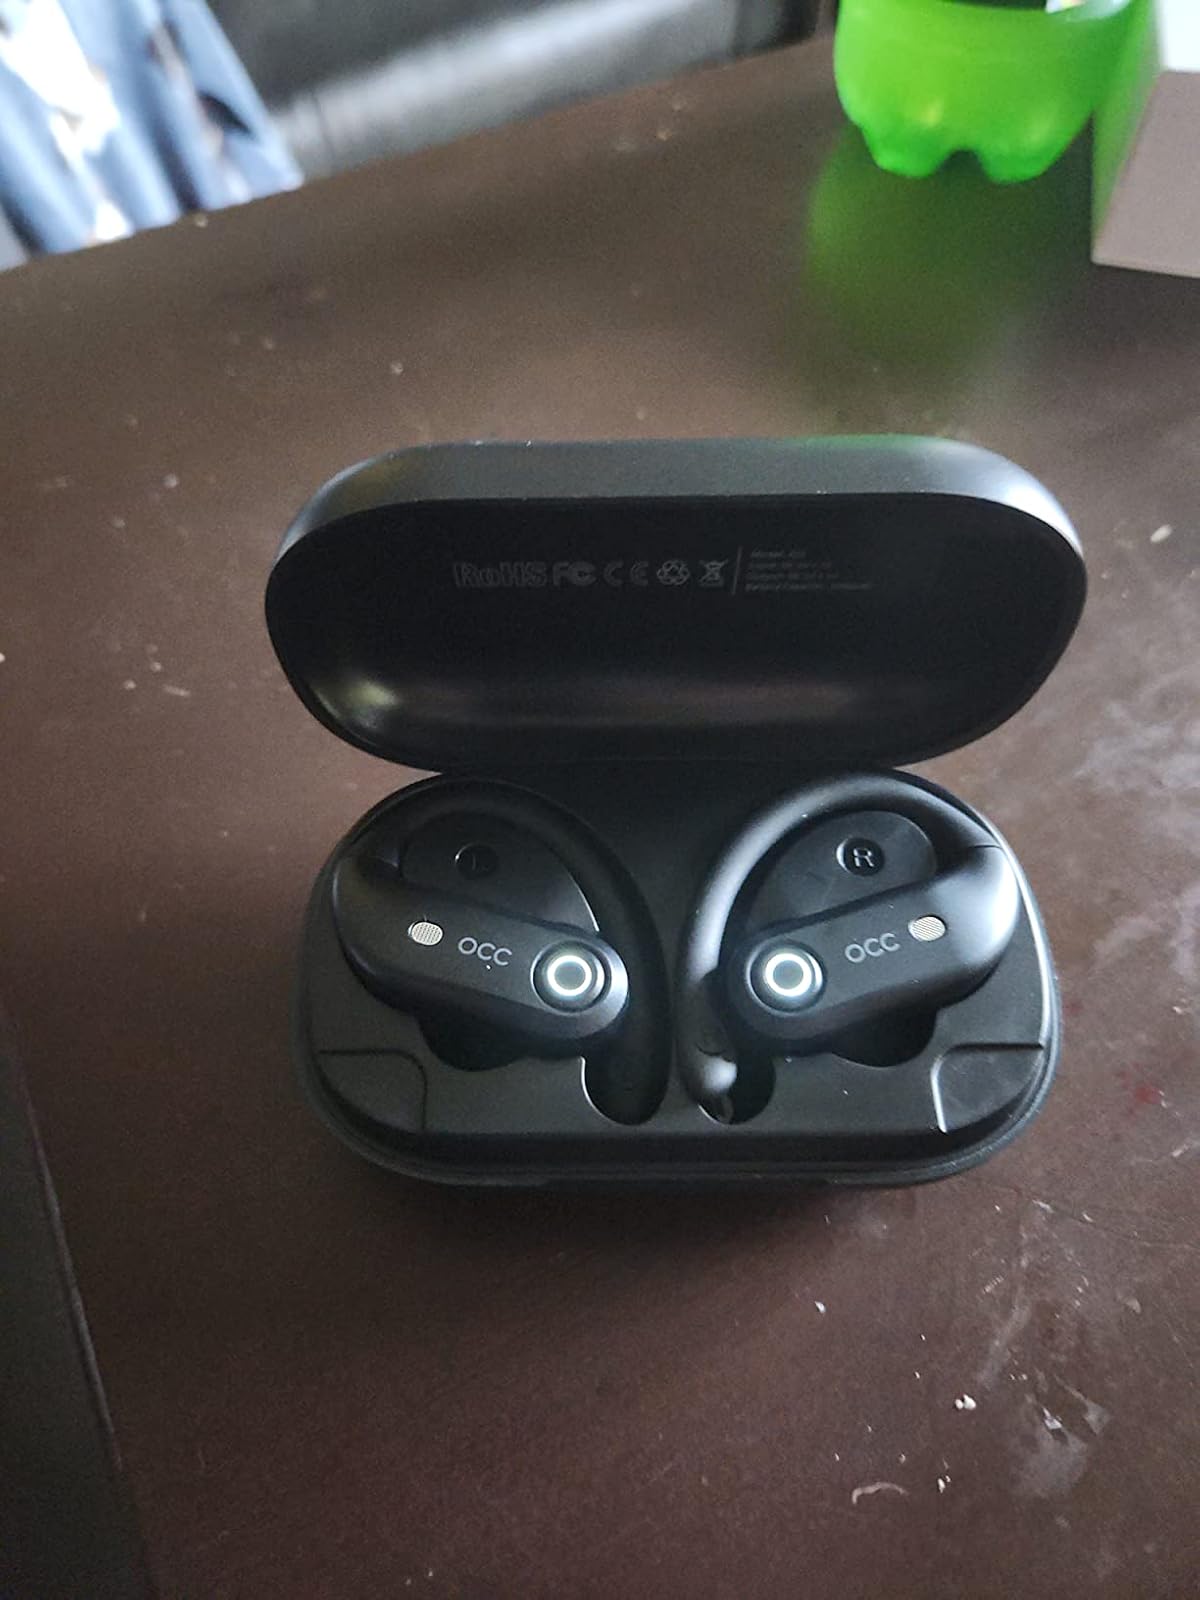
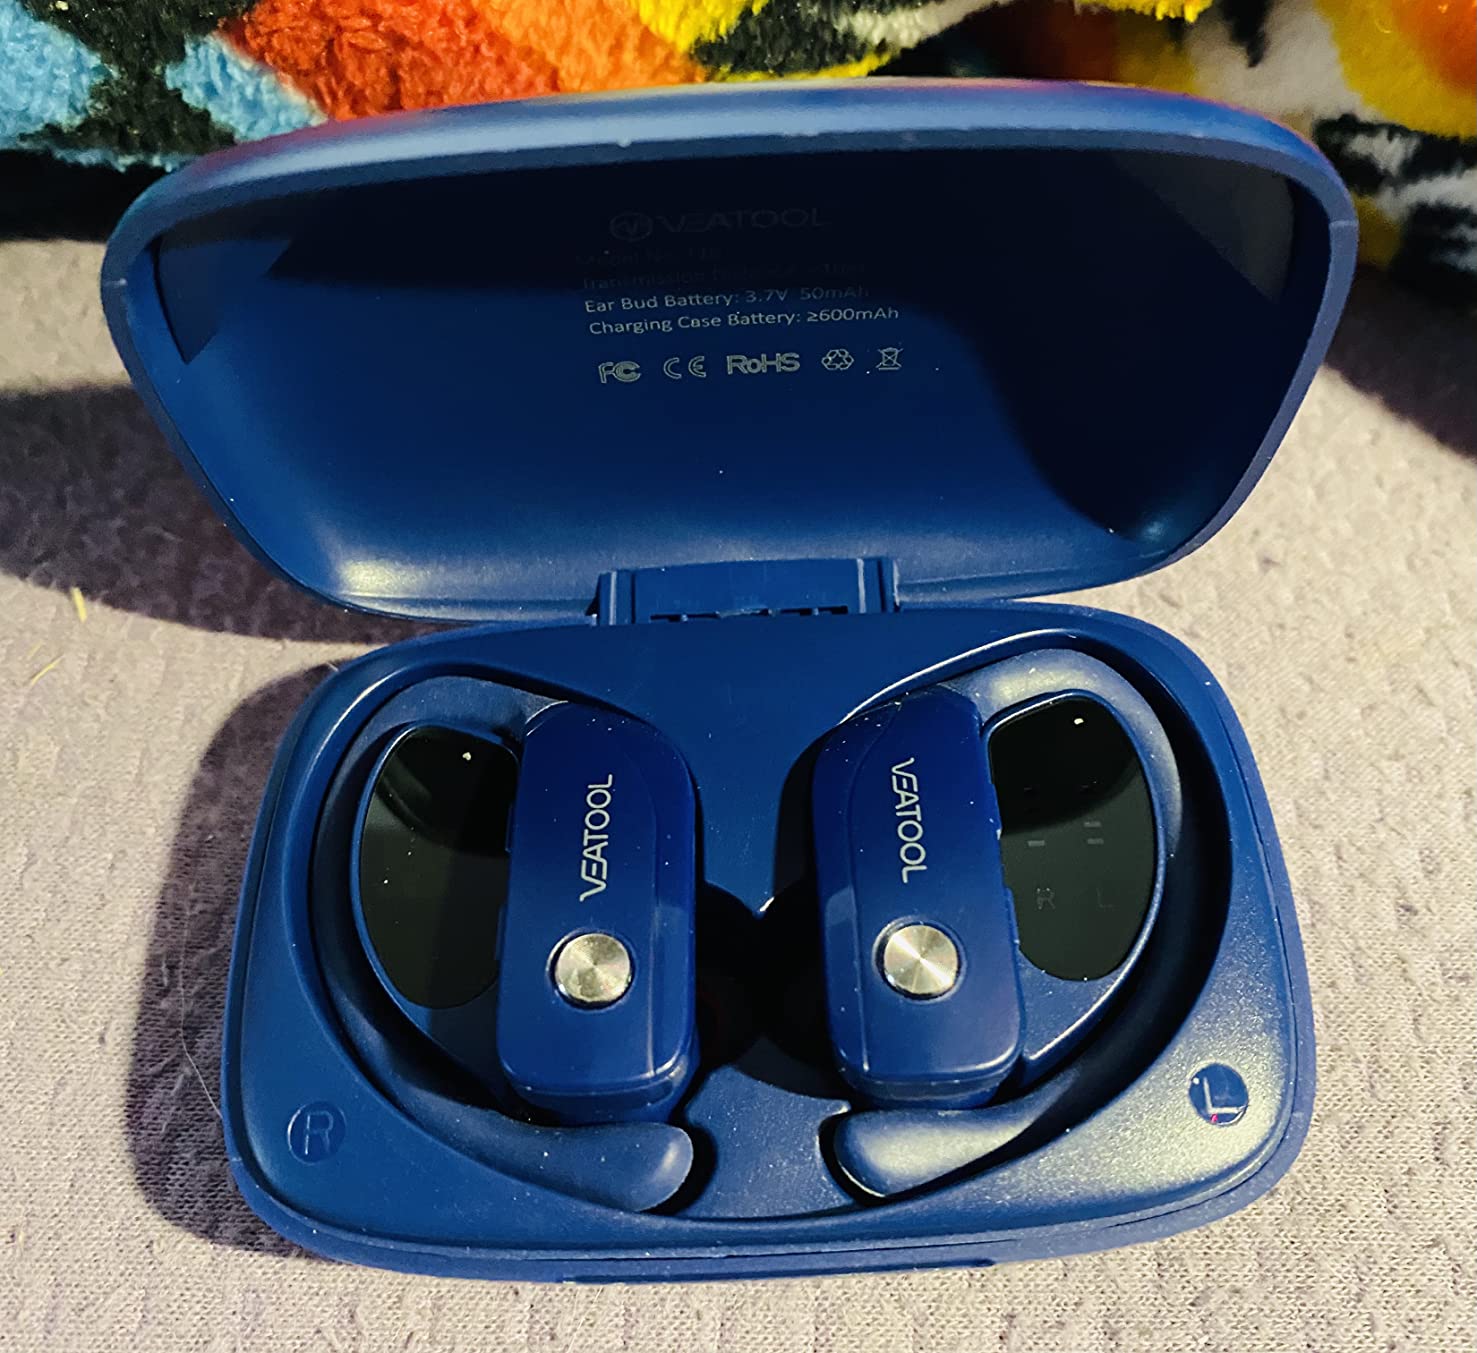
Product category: earbuds
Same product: no